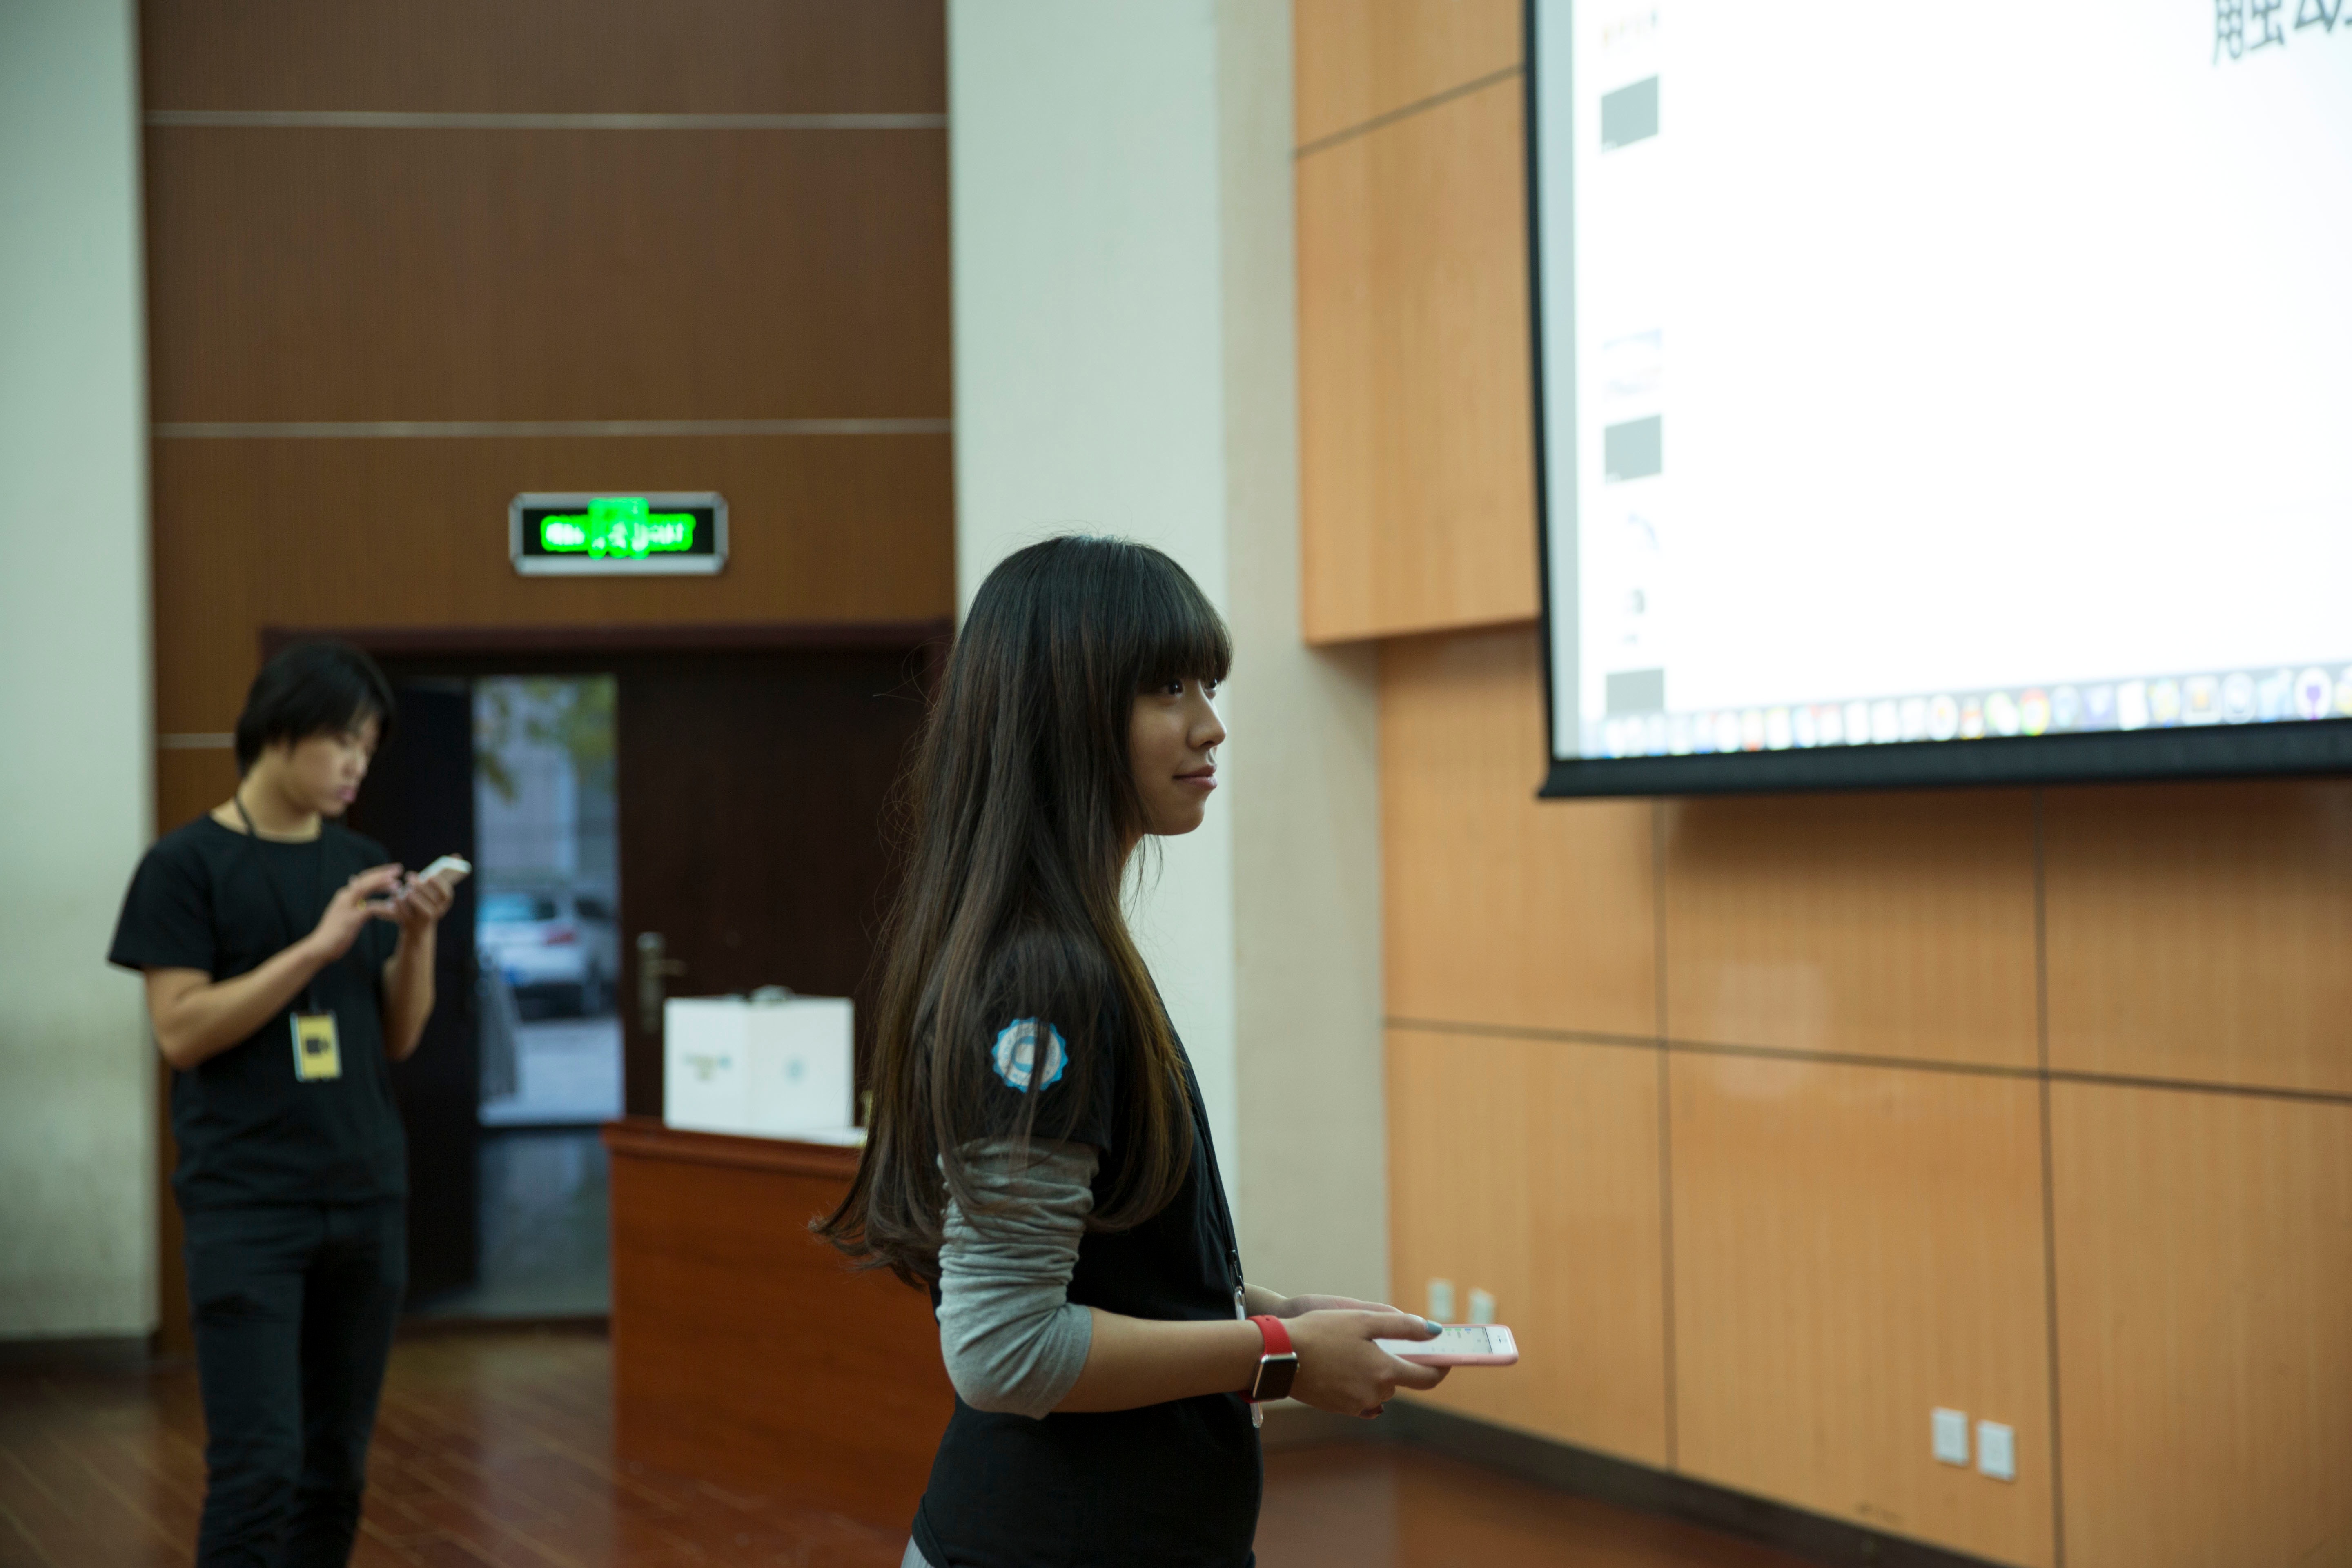
classroom, lecture, seminar